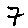
Label: 7